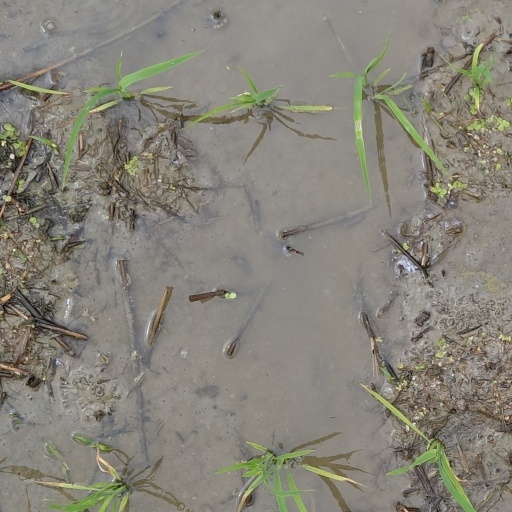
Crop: rice